Campora San Giovanni

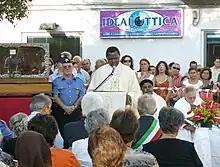
Don Apollinaris Mashughuli during the celebration on September 3, 2007, for the 500th anniversary of the death of San Francis of Paula.

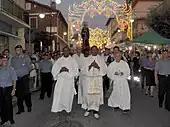
The Procession of St. Francis of Paola on September 3, 2009.

The local dialect is among the offshoots of the Calabrian dialects. Being subjected to hybridism with other dialects, this dialect has lost its originality over the course of time, with other words added by newer immigrants.